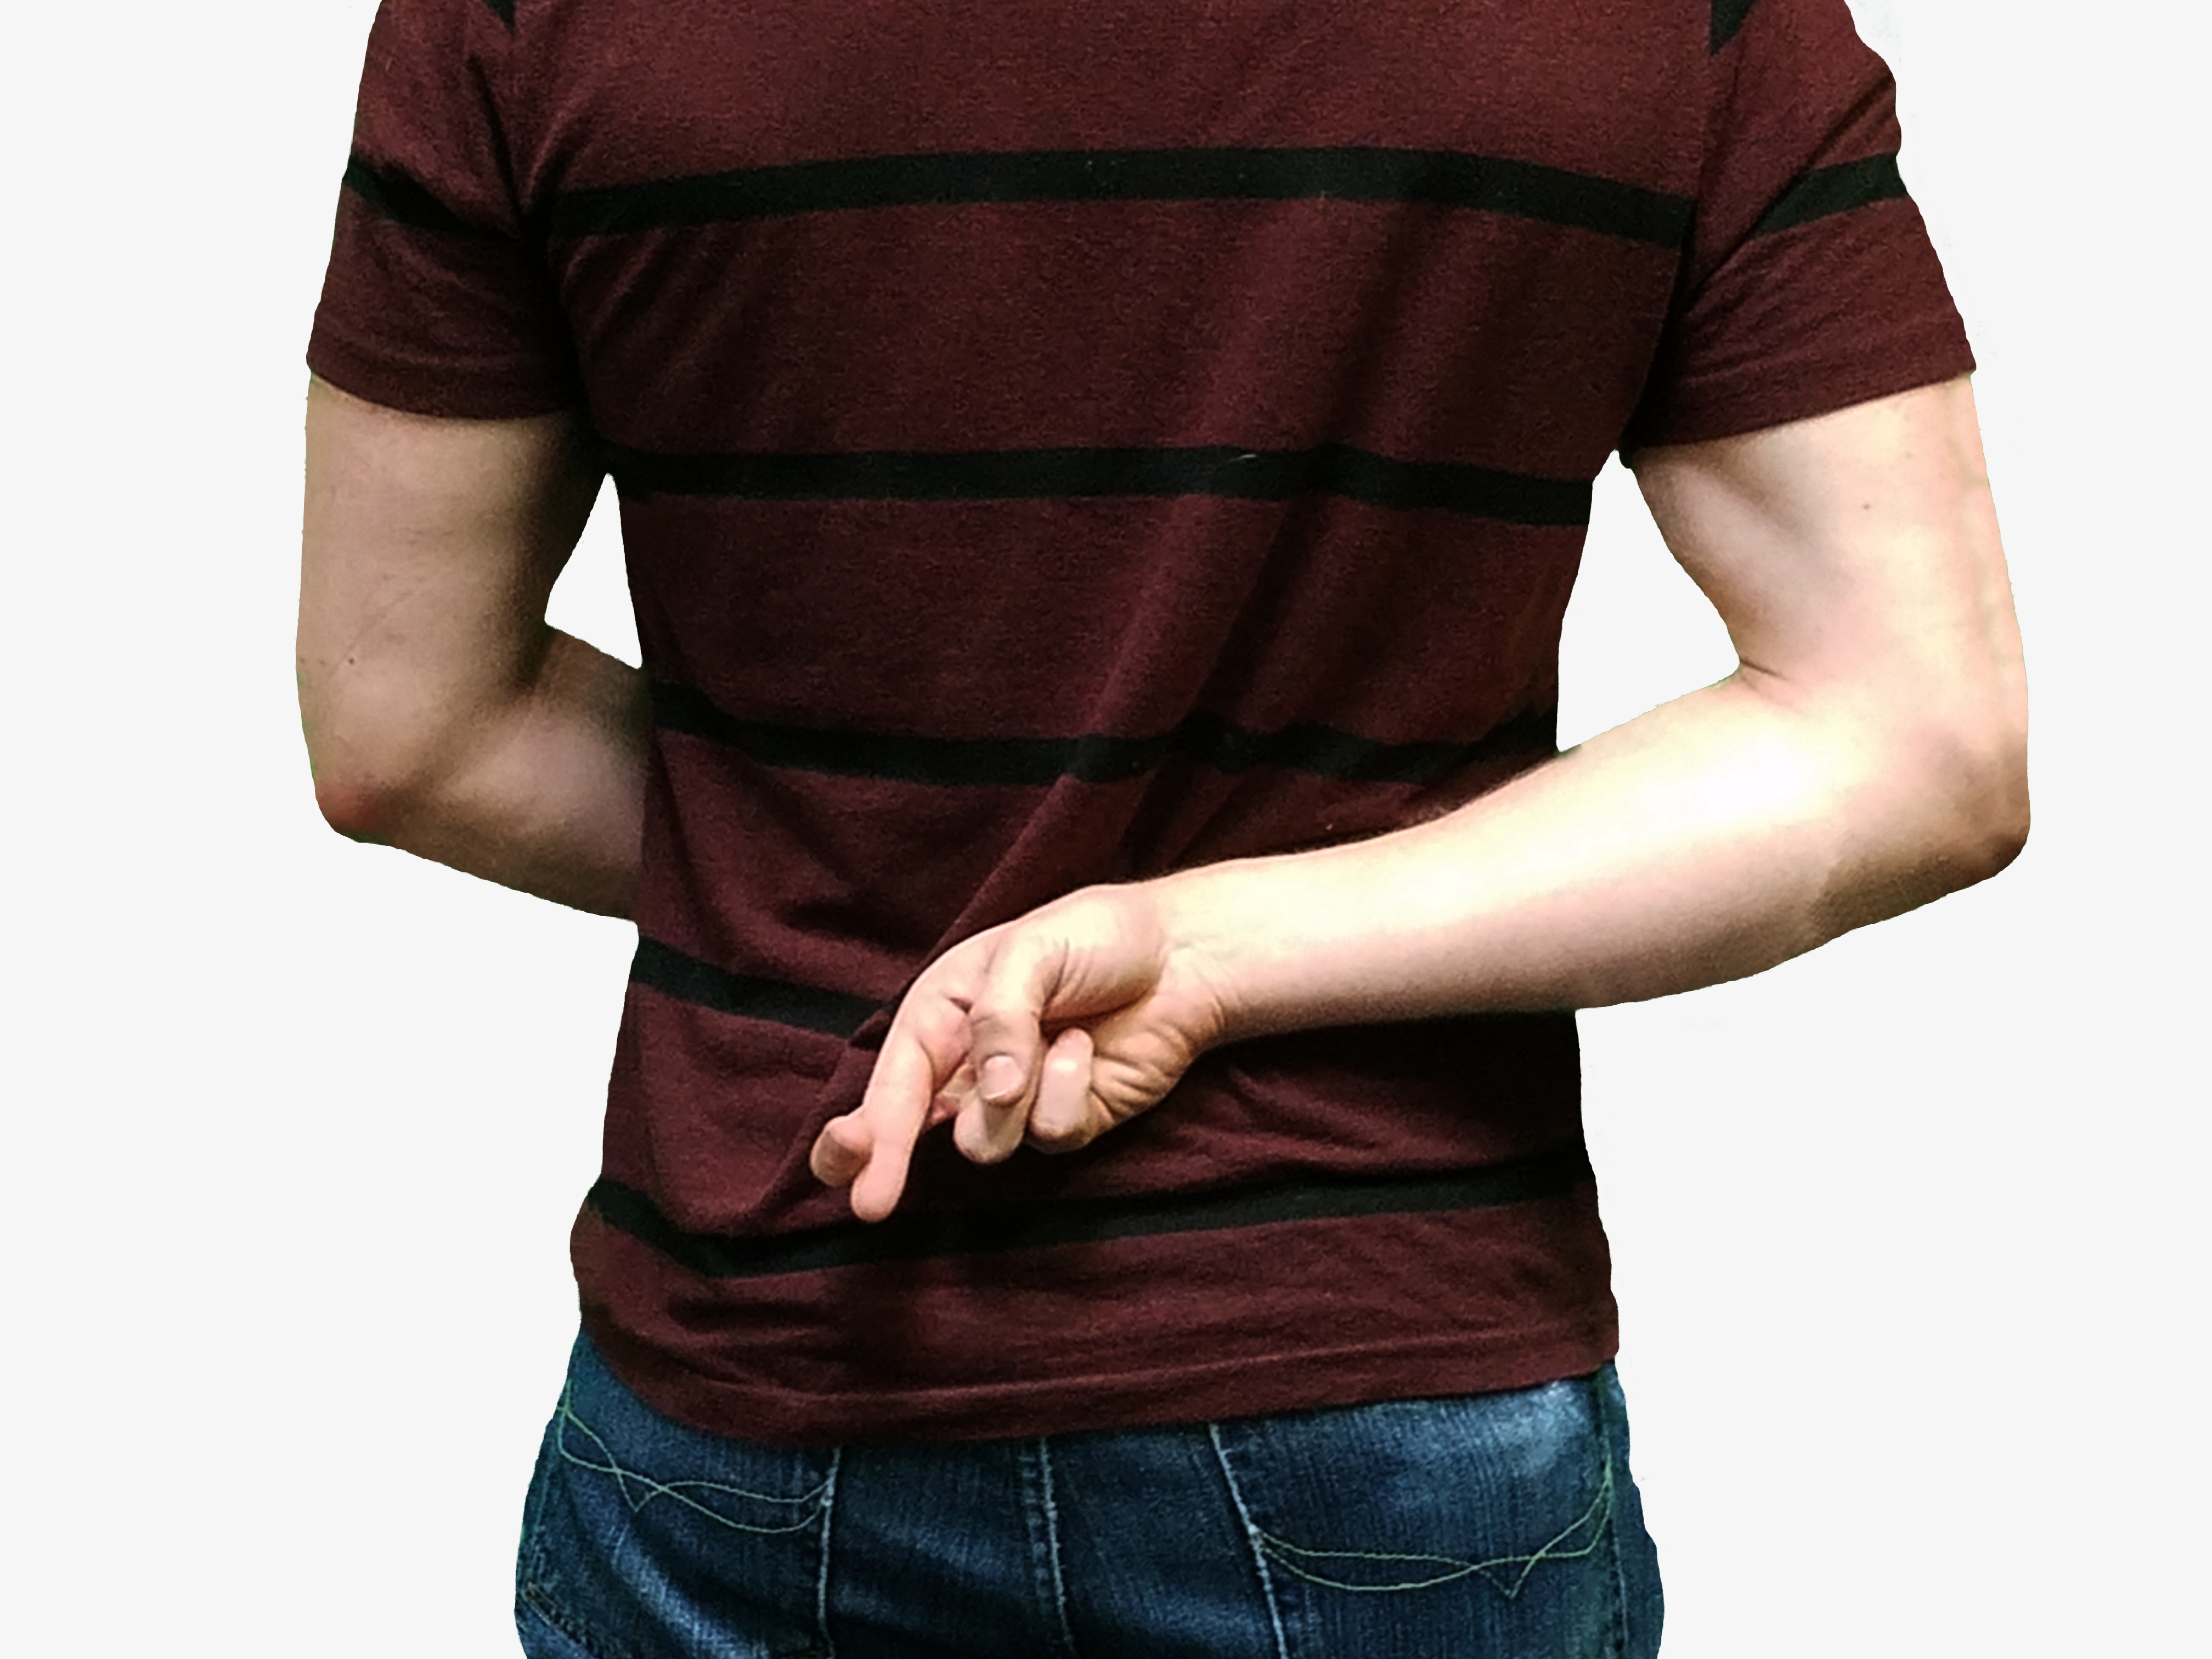
leather, trunk, pattern, clothing, arm, outerwear, muscle, shirt, collar, human body, textile, neck, magenta, lying, lie, pocket, maroon, deception, abdomen, sleeve, t shirt, promises, dishonesty, cheat